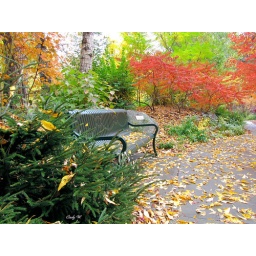
In the Viestenz-Smith Mountain Park in a mountain canyon near Loveland, CO